Clay mineral X-ray diffraction

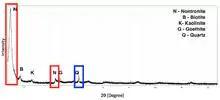
X-ray diffraction pattern of a Nontronite standard purchased from the clay mineral society. Red boxes represent a wide peaks attributed to nontronite. Blue box represents a sharp peak attributed to quartz present in the standard.

Mixed–layering, interlaying, and interstratification are all terms that refer to clay minerals that form with two or more types of clays that with intergrown layering. Mixed-layering does not refer to clays that have been physically mixed. Mixed-layering in clays make add difficulty to interpretation so multiple analysis are usually necessary. Two component clays are most common with multicomponent clays containing more than two components are very rare. The entire diffraction pattern contributes to the identification and peaks should be considered as a whole rather than individually.